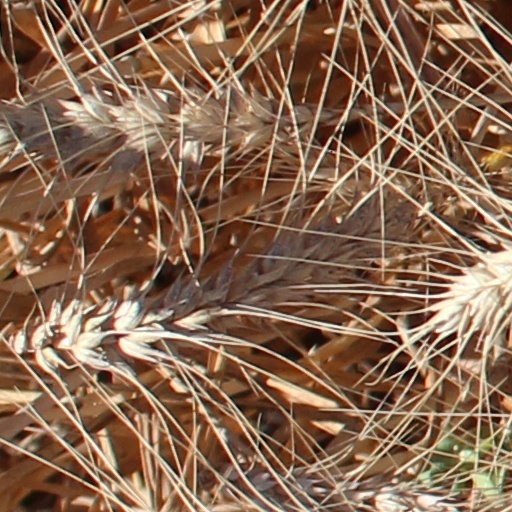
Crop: wheat